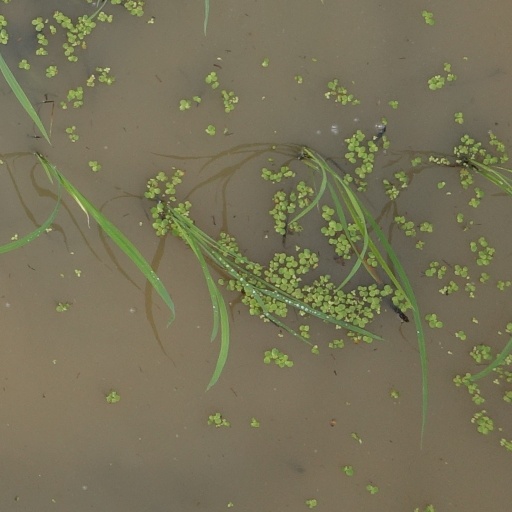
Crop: rice